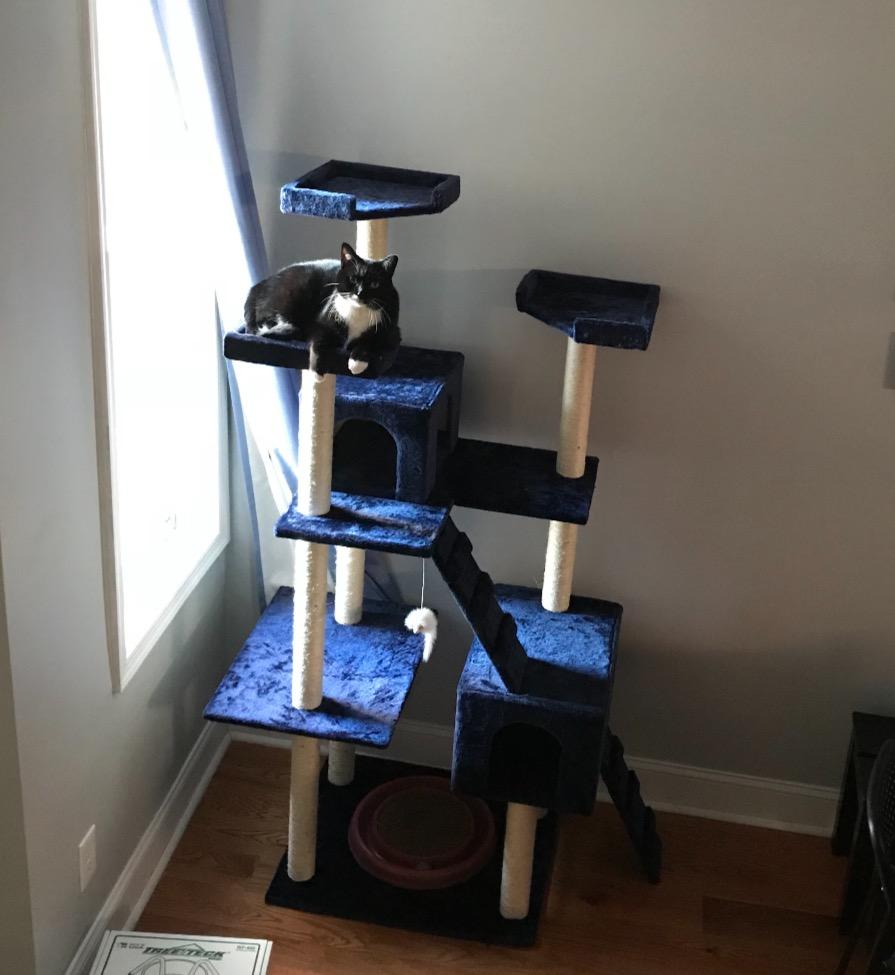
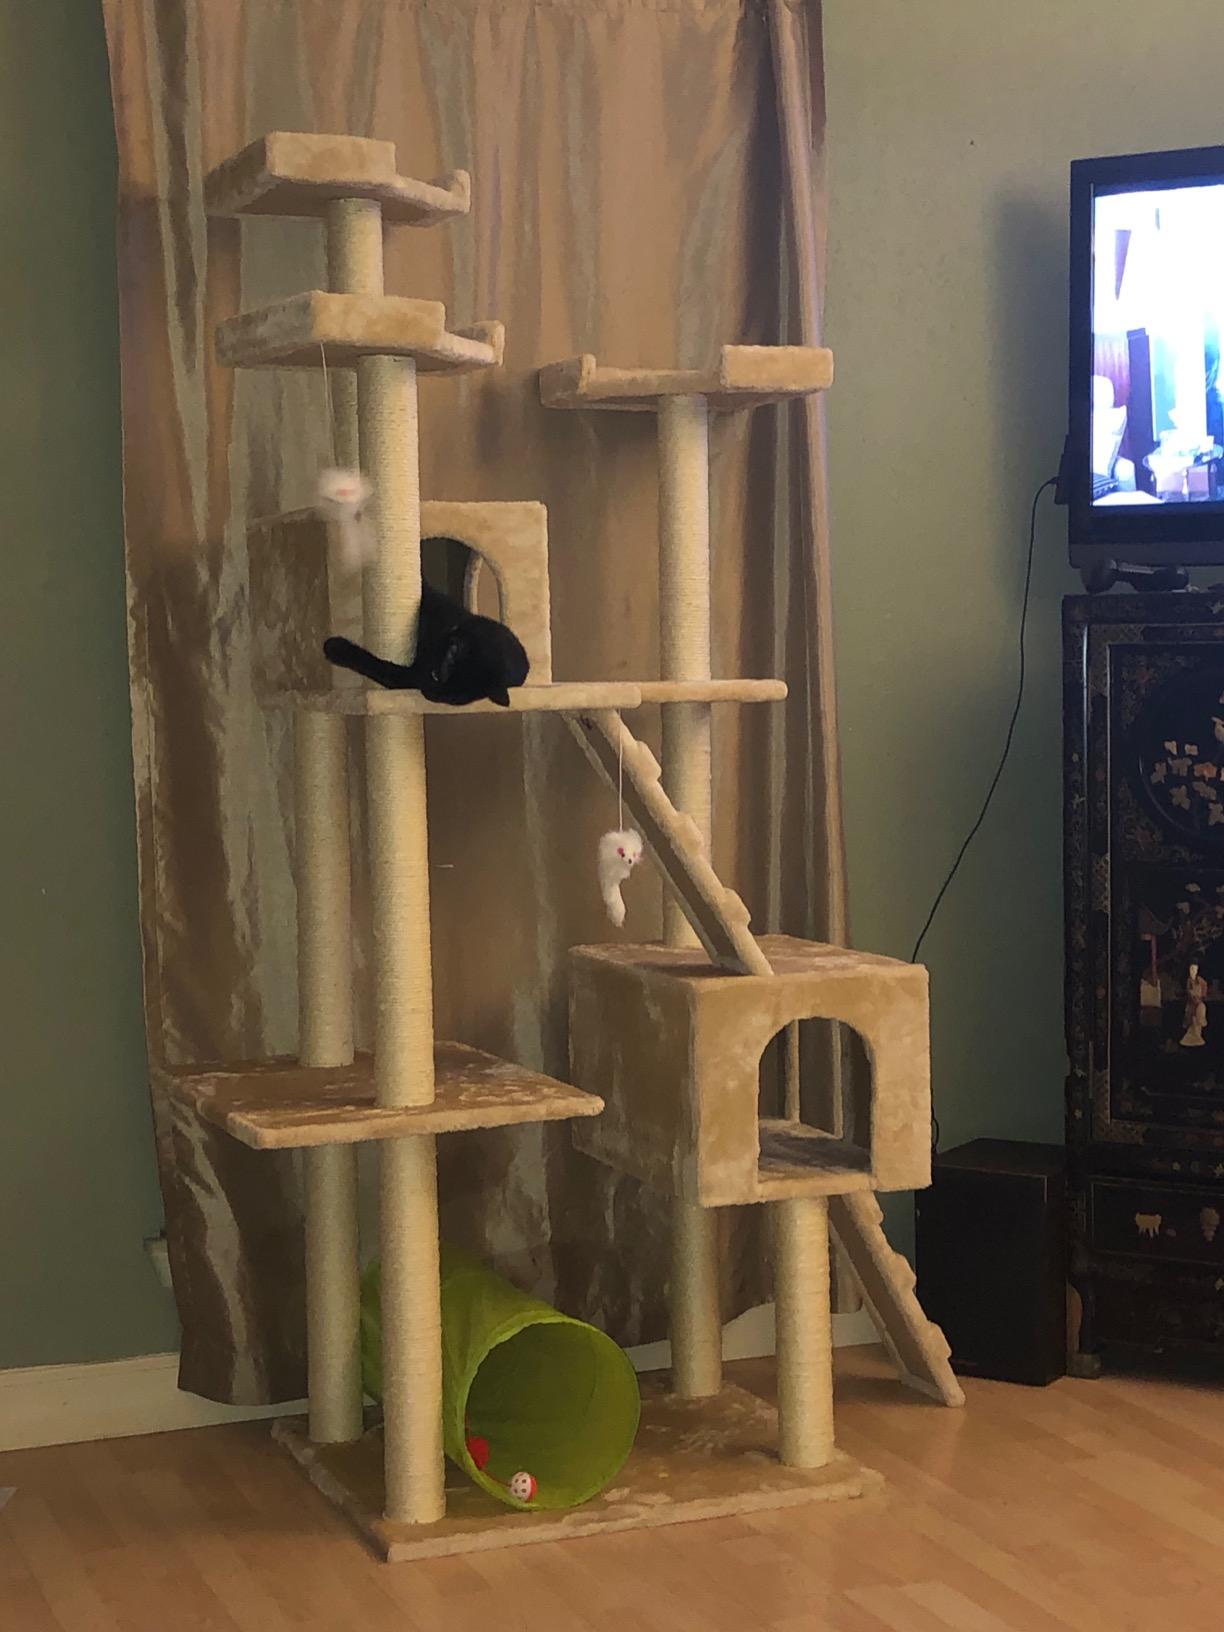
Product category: items_cat tree
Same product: no